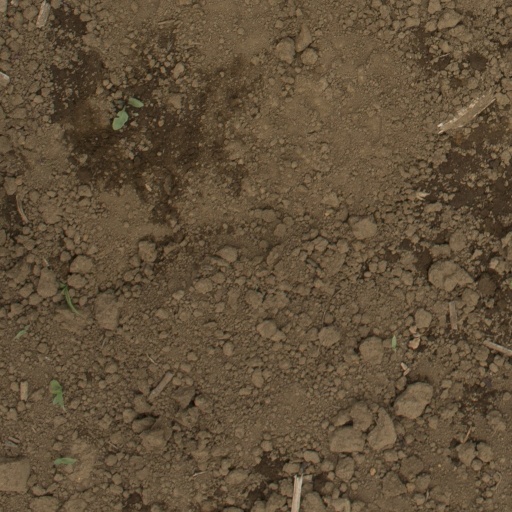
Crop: Jerusalem artichoke